The Thinker: Portrait of Louis N. Kenton

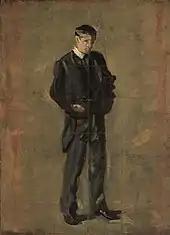
"Study for "The Thinker"", Farnsworth Art Museum, Rockland, Maine

Between 1900 and 1916 Eakins exhibited the painting at least thirteen times, including at major venues such as the Carnegie Institute's Annual Exhibition in 1900–1901, the Pennsylvania Academy's Annual and the Pan-American Exposition in Buffalo. Unusually so for an Eakins portrait, "The Thinker: Portrait of Louis N. Kenton" received notice soon after it was painted. The figure's baggy suit and informal demeanor led early admirers to describe both the figure and the painting as ugly and awkward. On several occasions Charles Henry Caffin wrote admiringly of the painting, making what was at that time novel reference in American art criticism to the image's psychological, rather than pictorial or anecdotal, characteristics. Caffin wrote that "the very crudity of the realism is in the highest degree impressive...The subject, indeed, has been surprised as he is pacing the floor, deep in some mental abstraction; he seems utterly unaware of the painter's presence, and the latter has forgotten himself in his absorption in the subject."